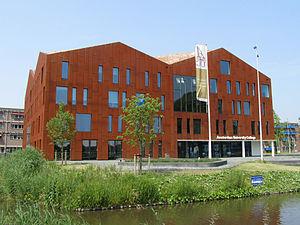
L’université d'Amsterdam est une université néerlandaise. Fondée en 1632 sous le nom latin d'Athenaeum Illustre, elle constitue l'une des plus prestigieuses universités d'Europe avec six lauréats de prix Nobel et des centaines de chercheurs internationaux affiliés. L'université d'Amsterdam accueille environ 30 000 étudiants et 5 000 personnels par an, avec un budget de plus de 614 millions d'euros, ce qui en fait l'une des universités publiques les plus riches au monde. Sa direction est supervisée par le ministère de l'Éducation, de la Culture et de la Science.